Individual time trial

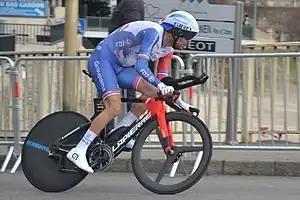
Thibaut Pinot at the 2022 Étoile de Bessèges, riding a time trial bicycle with aerodynamic wheels with disc brakes and aero bars

Special aerodynamic time trial bicycles, clothing, helmets, aerobars and other equipment are often used in ITT events. Generally, components are designed to be as aerodynamic as possible, as most of the rider's effort goes into overcoming aerodynamic drag. The rider's position makes the greatest difference, and most use the now-standard tuck position, using tribars to allow the rider to position their arms inline with the wind and allow their back to sit as low and flat as possible, reducing frontal area and improving air flow around the body. TT bikes often have lower handlebars than normal road racing bikes to facilitate this. Also, the saddle is sometimes moved forwards relative to the handlebars and bottom bracket to allow the hips a more natural angle of motion, improving performance (for UCI-sanctioned events, the saddle must be a certain distance behind a vertical line drawn through the center of the bottom bracket).